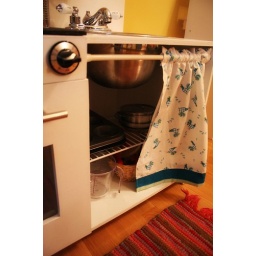
kitchen under sink